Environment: real
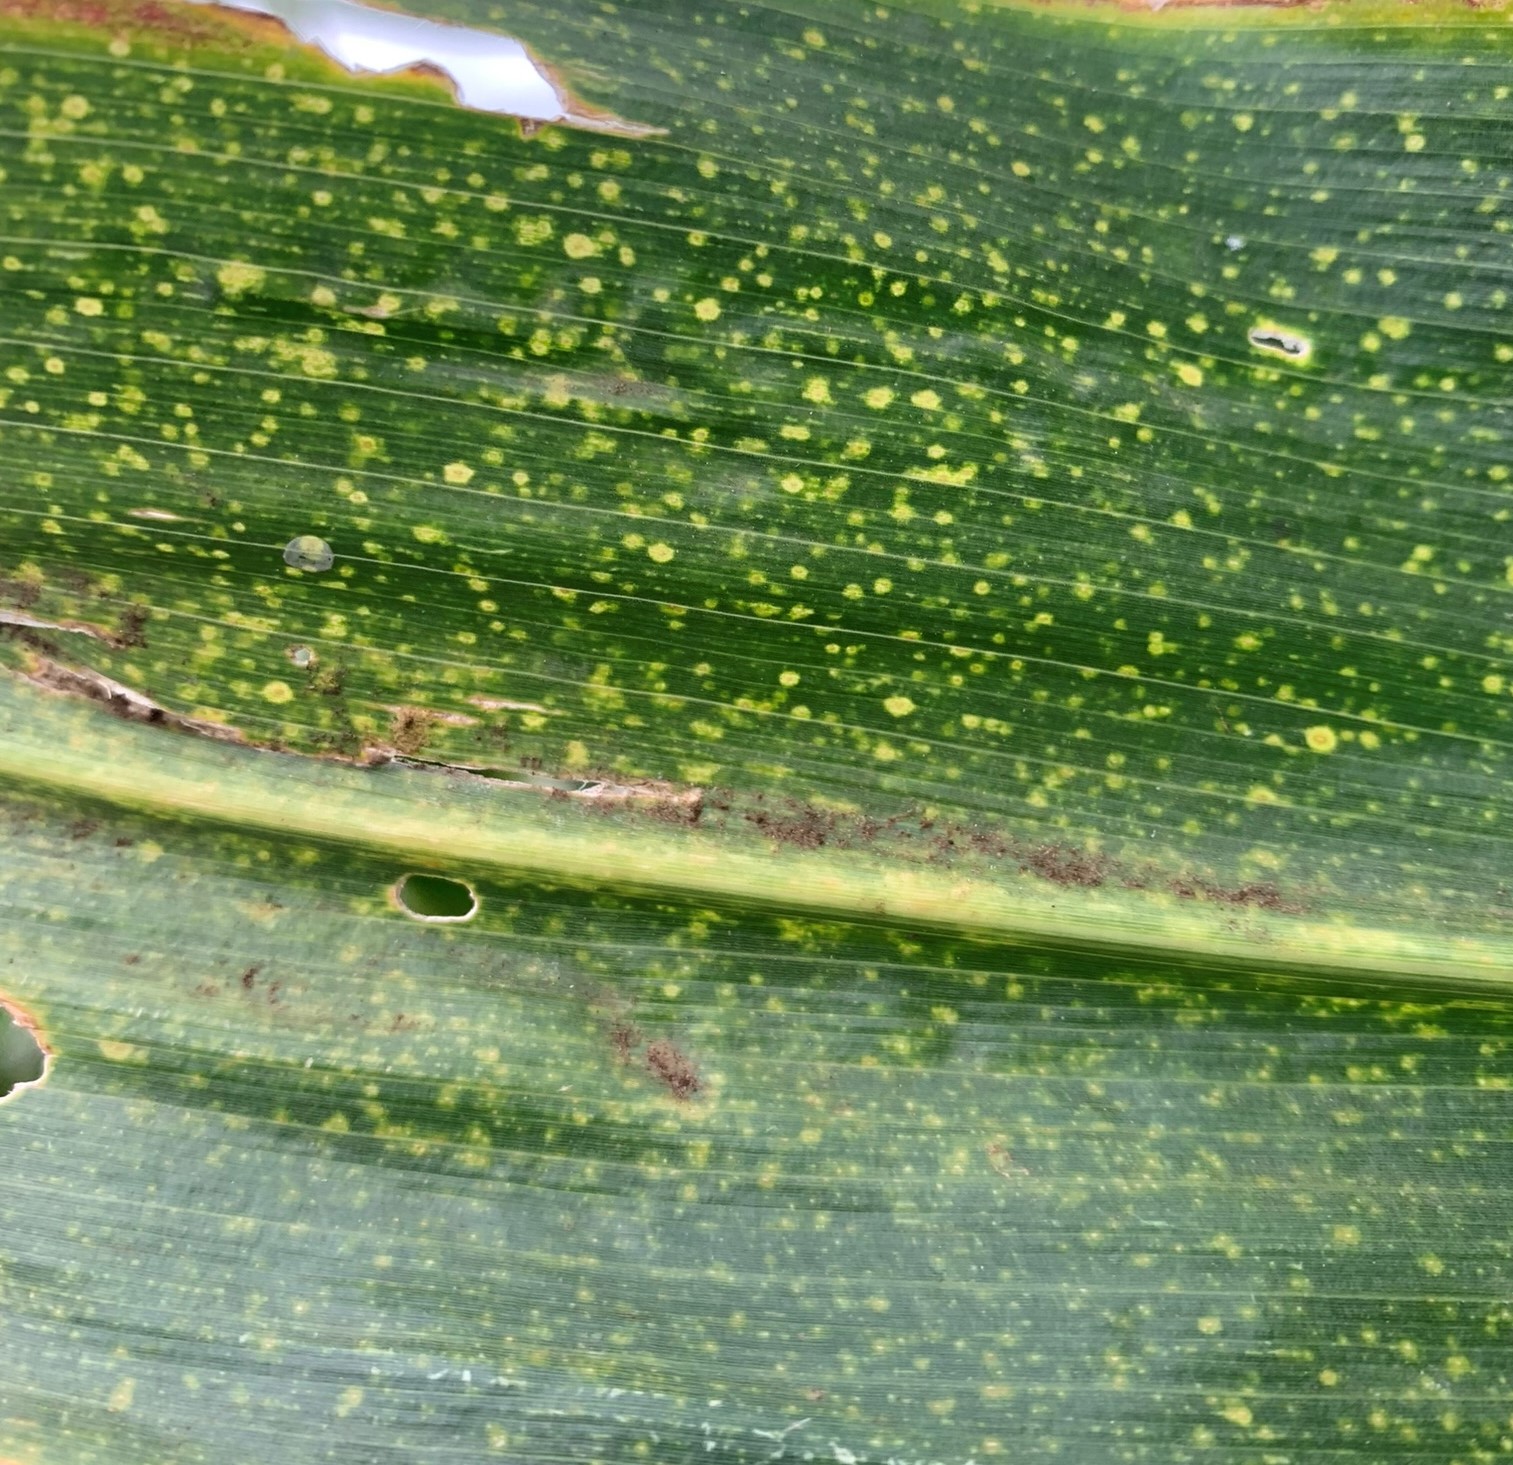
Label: lethal_necrosis